Jelly Babies

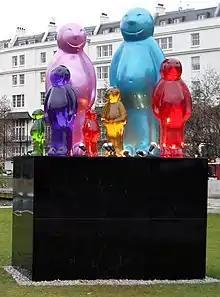
"Jelly Baby Family", a sculpture by Mauro Perucchetti, near to London's Marble Arch.

The most noted modern manufacturer of Jelly Babies, Bassett's, now allocate individual name, shape, colour and flavour to different babies: Brilliant (red; strawberry), Bubbles (yellow; lemon), Baby Bonny (pink; raspberry), Boofuls (green; lime), Bigheart (purple; blackcurrant), and Bumper (orange).